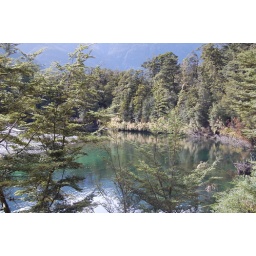
Reflections of grass in Clinton river